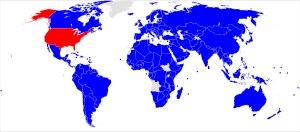
La Convention de Bâle, officiellement Convention de Bâle sur le contrôle des mouvements transfrontières de déchets dangereux et de leur élimination est un traité international qui a été conçu afin de réduire la circulation des déchets dangereux entre les pays. Il s'agissait plus particulièrement d'éviter le transfert de déchets dangereux des pays développés vers les Pays en développement. La convention a aussi pour but de minimiser la quantité et la toxicité des déchets produits, et d'aider les PED à gérer de façon raisonnable les déchets, nocifs ou pas, qu'ils produisent.